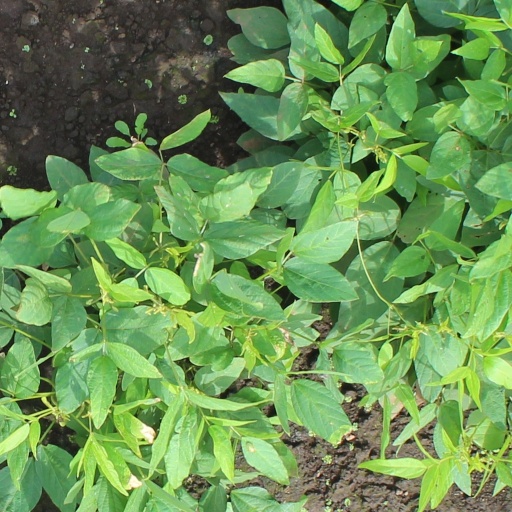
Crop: soybean